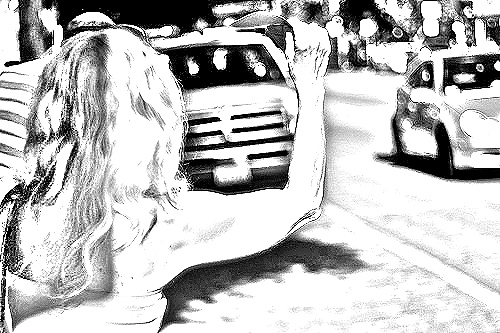
Portrait style: Sketch Portrait